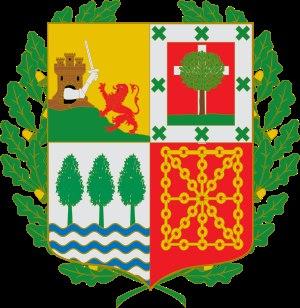
Les relations entre les territoires qui composent actuellement la communauté autonome du Pays basque et la communauté forale de Navarre, en Espagne, constituent un sujet complexe, qui provoque des prises de position différentes, voire opposées. D'un point de vue strictement légal, la Quatrième disposition transitoire de la Constitution espagnole de 1978 prévoit la possibilité pour la Navarre d'intégrer la communauté autonome du Pays basque, en suivant la procédure précisée dans ladite disposition.